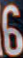
Number: 6